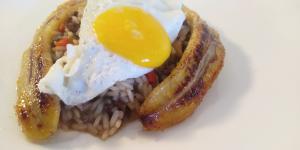
majadito